Itamar Ben-Gvir

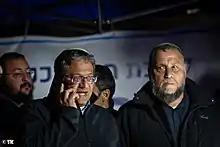
Ben-Gvir and radical right political activist Bentzi Gopstein in Sheikh Jarrah in February 2022

Ben-Gvir was the parliamentary assistant in the 18th Knesset for Michael Ben-Ari. In the 2013 Israeli legislative election, he was placed fifth on the Otzma Leyisrael list, but failed to enter Knesset since the party did not pass the election threshold. On 23 July 2017, he was part of the leadership of a protest that included dozens of people outside of the prime minister's office in Jerusalem. The protest was held by both Lehava and Otzma Yehudit ('Jewish Power').